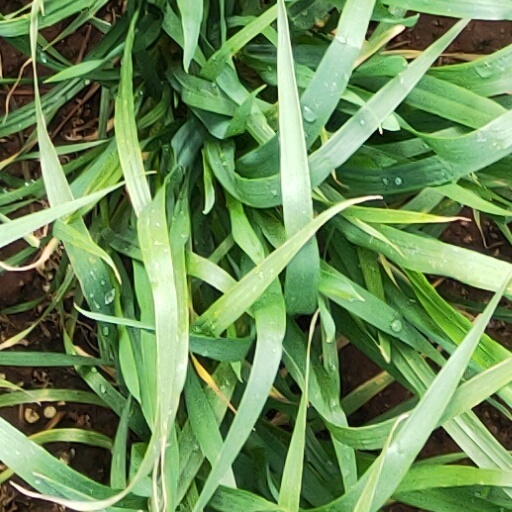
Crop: wheat